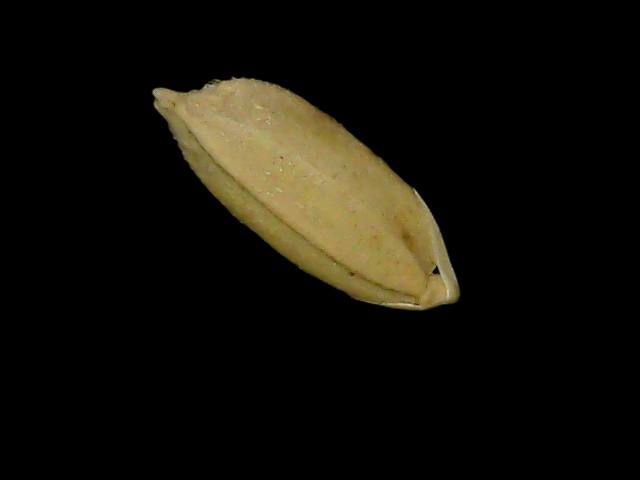
Rice variety: Bd76